Jeffersonian democracy

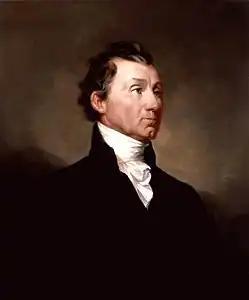
James Monroe

While the Federalists advocated for a strong central government, Jeffersonians argued for strong state and local governments and a weak federal government. Self-sufficiency, self-government, and individual responsibility were in the Jeffersonian worldview among the most important ideals that formed the basis of the American Revolution. In Jefferson's opinion, the federal government should accomplish nothing that individuals at the local level could feasibly accomplish. The federal government would concentrate its efforts solely on national and international projects. Jefferson's advocacy of limited government led to sharp disagreements with Federalist figures such as Alexander Hamilton. Jefferson felt that Hamilton favored plutocracy and the creation of a powerful aristocracy in the United States which would accumulate increasingly greater power until the political and social order of the United States became indistinguishable from those of the Old World.